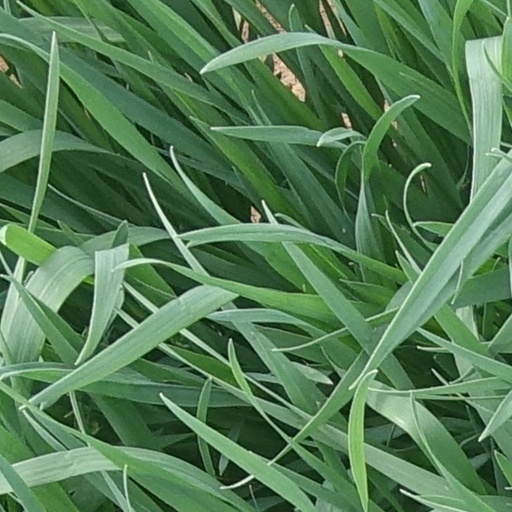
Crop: wheat